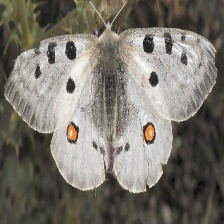
Species: APPOLLO